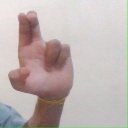
अक्षर: आ